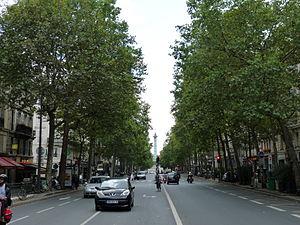
Le Boulevard Beaumarchais a Paris, vue vers la place de la Bastille